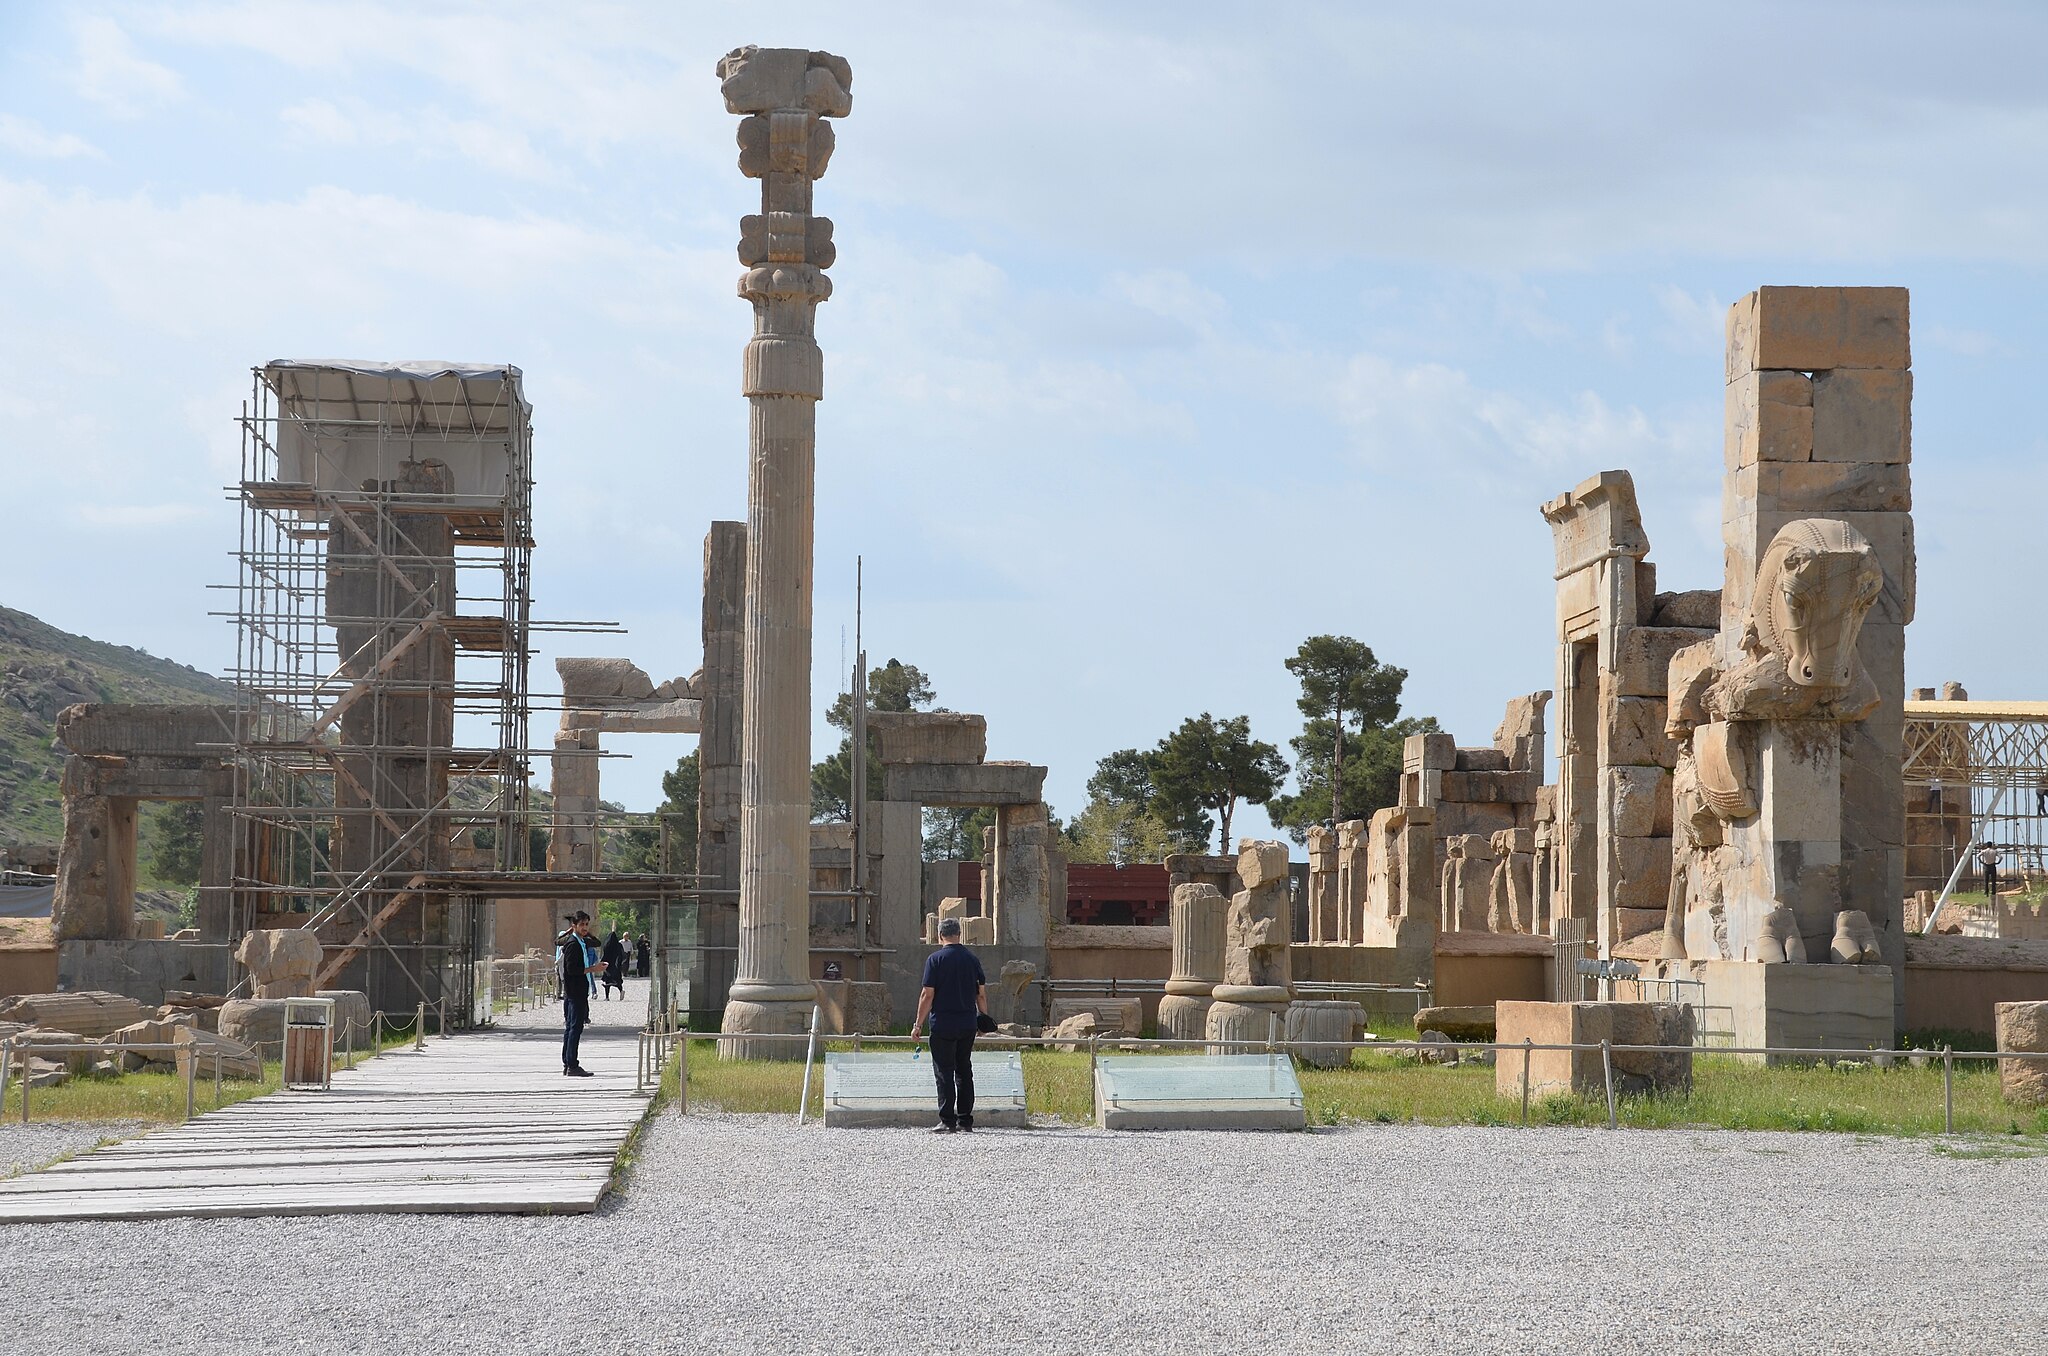
Title: The northern entrance to the Hall of Hundred Columns, (Throne Hall), Persepolis, Iran (32836020657)
Description: The northern entrance to the Hall of Hundred Columns, (Throne Hall), Persepolis, Iran
Date: 22 April 2019, 07:38 (according to Exif data)
Categories: Hall of hundred columns, Photographs by Carole Raddato, Flickr images reviewed by FlickreviewR 2, 2019 in Persepolis, Bull statue in the northern facade, Hall of hundred columns, Iran photographs taken on 2019-04-22